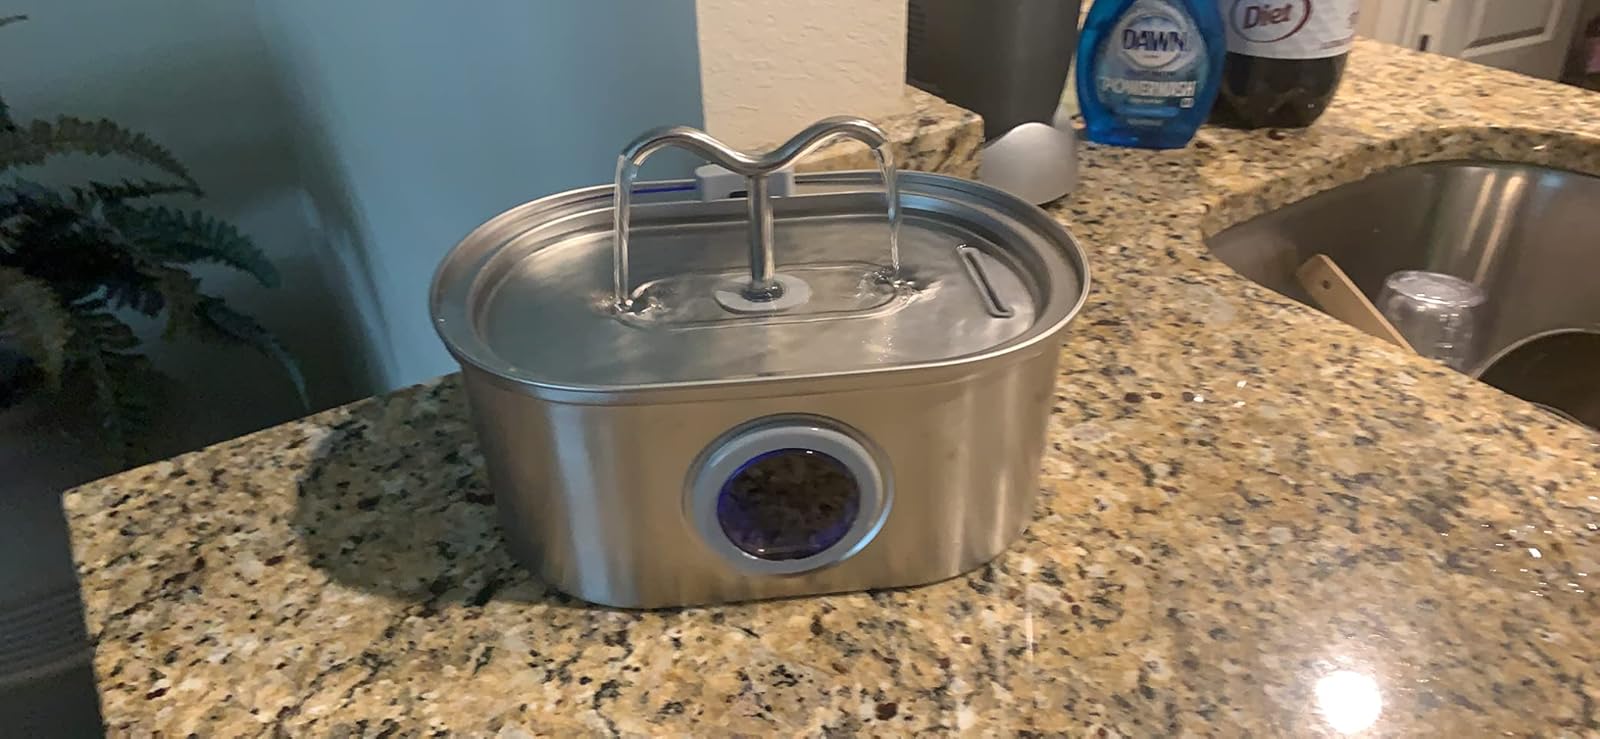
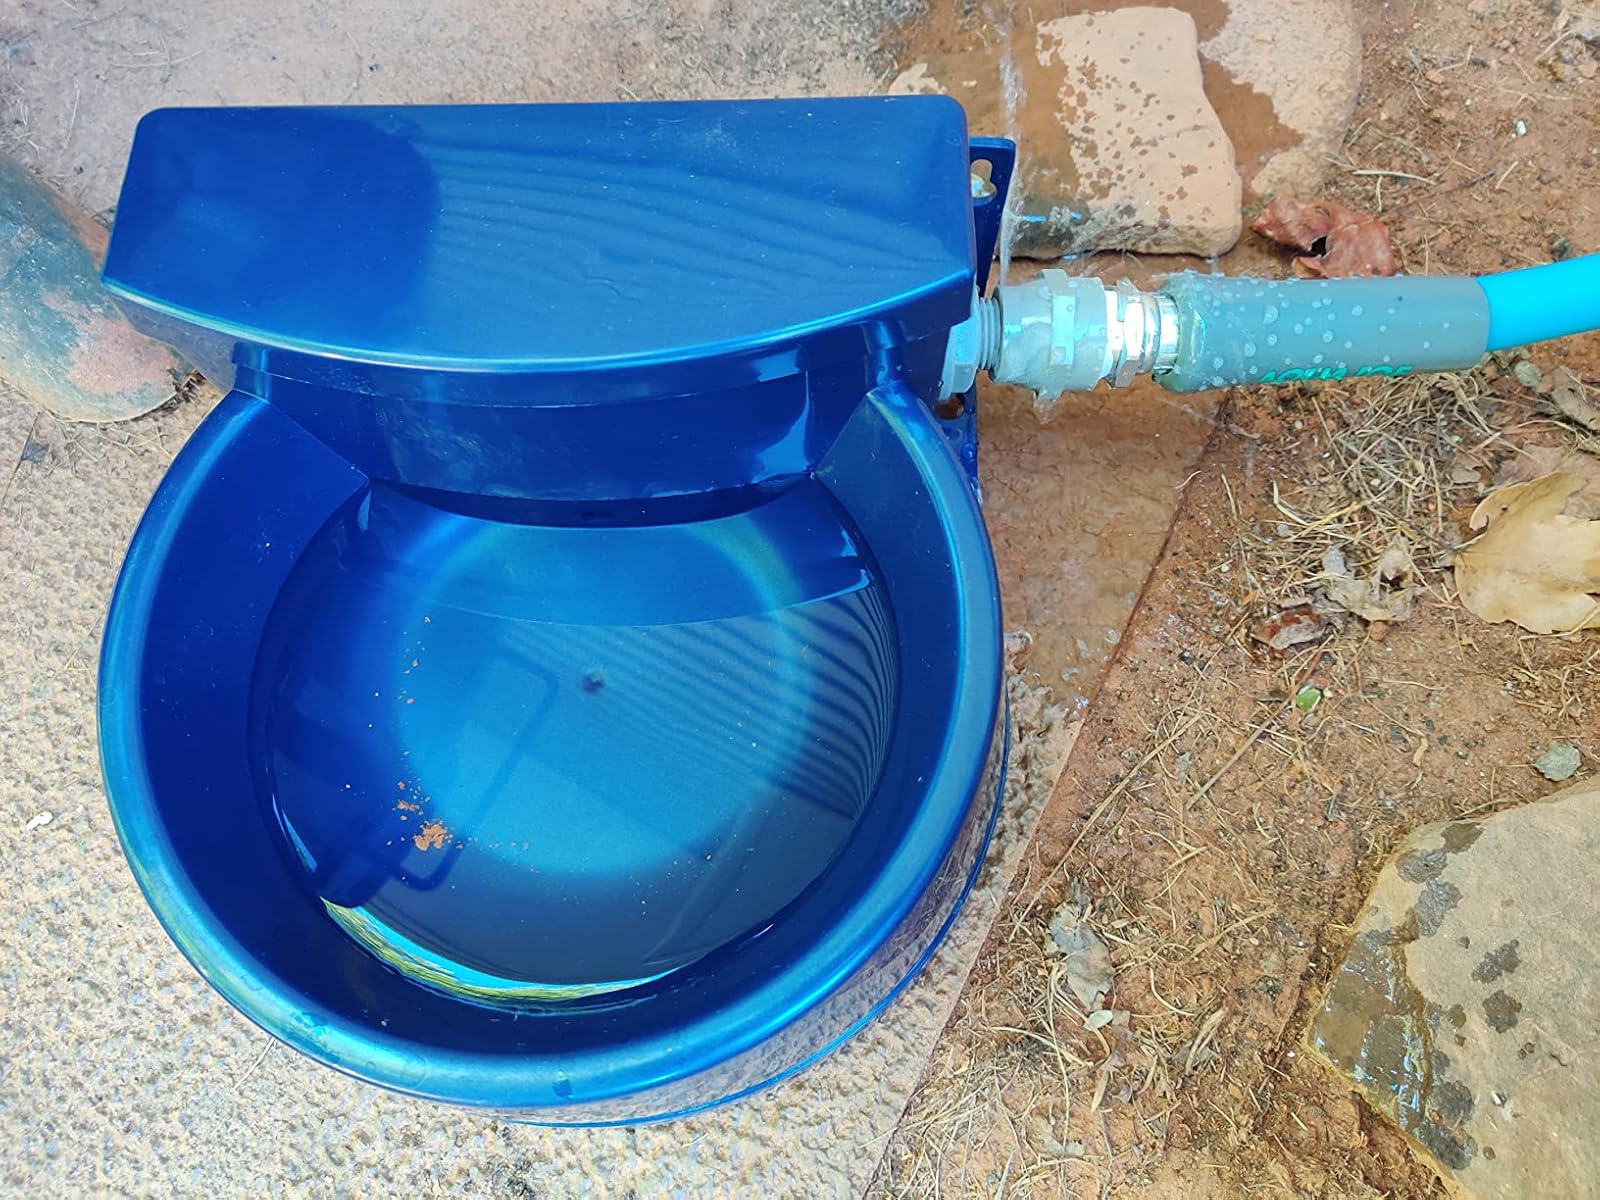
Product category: items_bowl
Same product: no